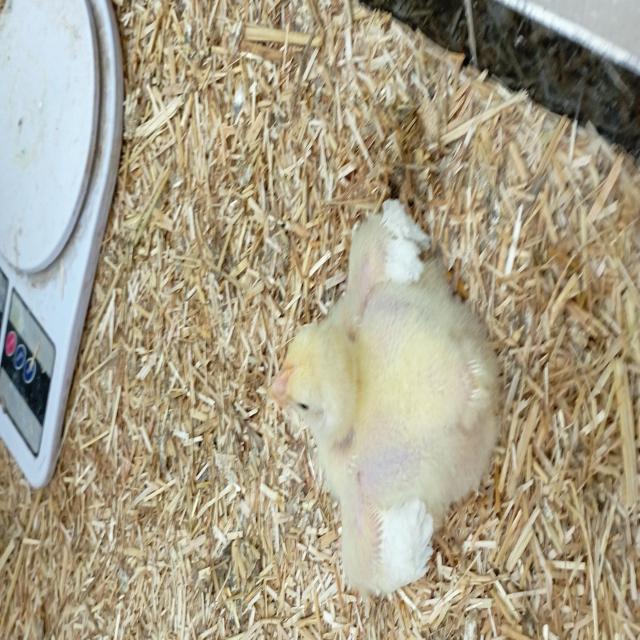
Weight: 405 g